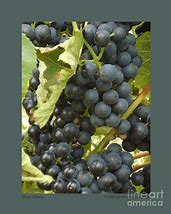
Label: Grapes